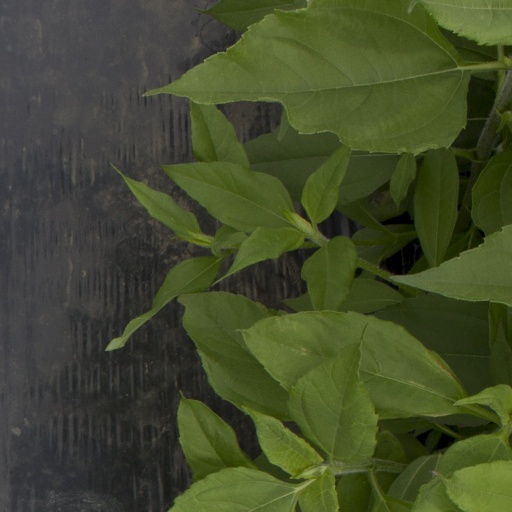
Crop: Jerusalem artichoke